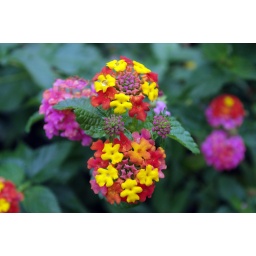
Found these flower along a street in Charleston, WV